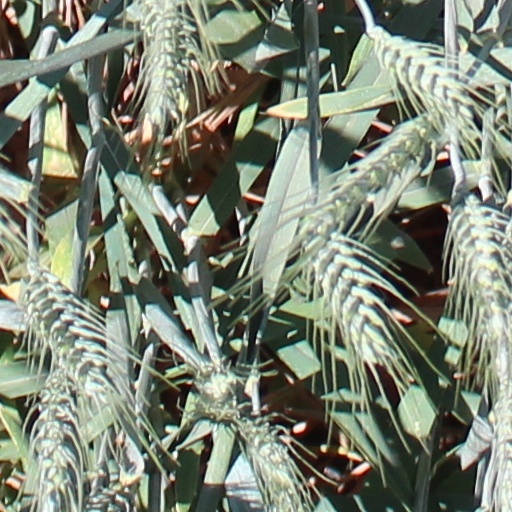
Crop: wheat